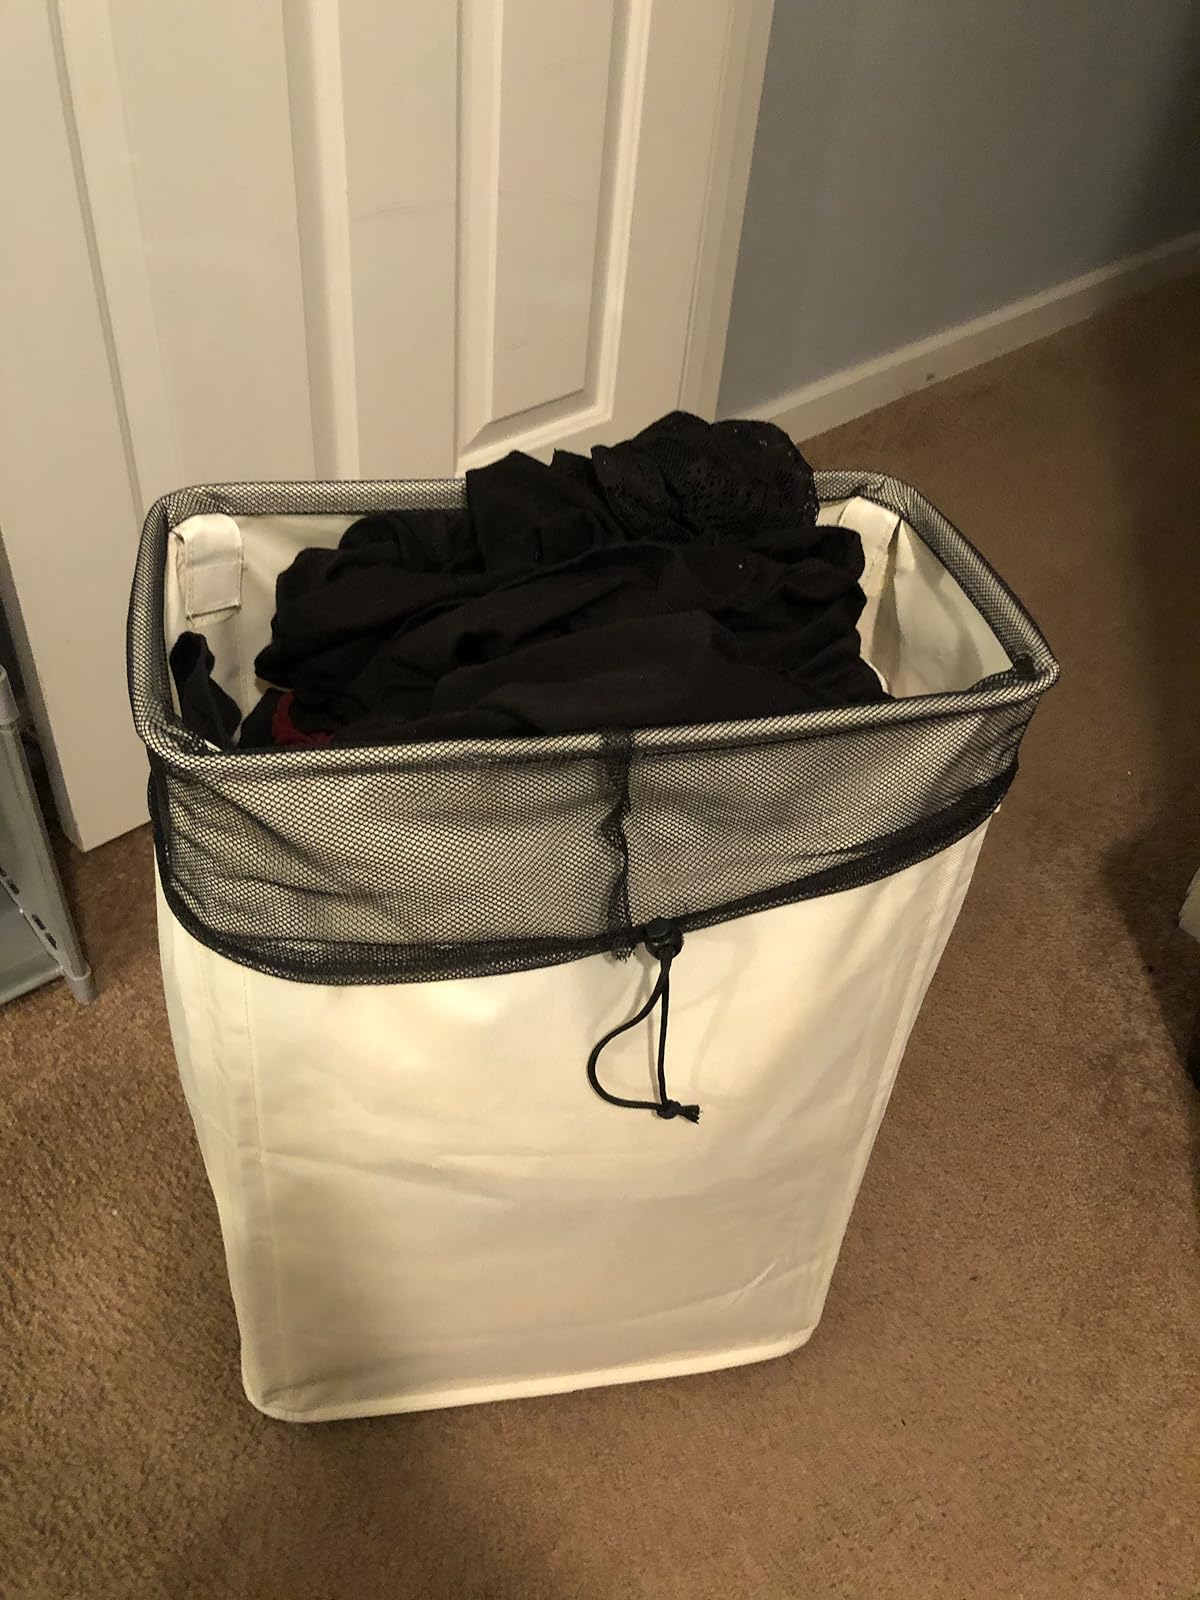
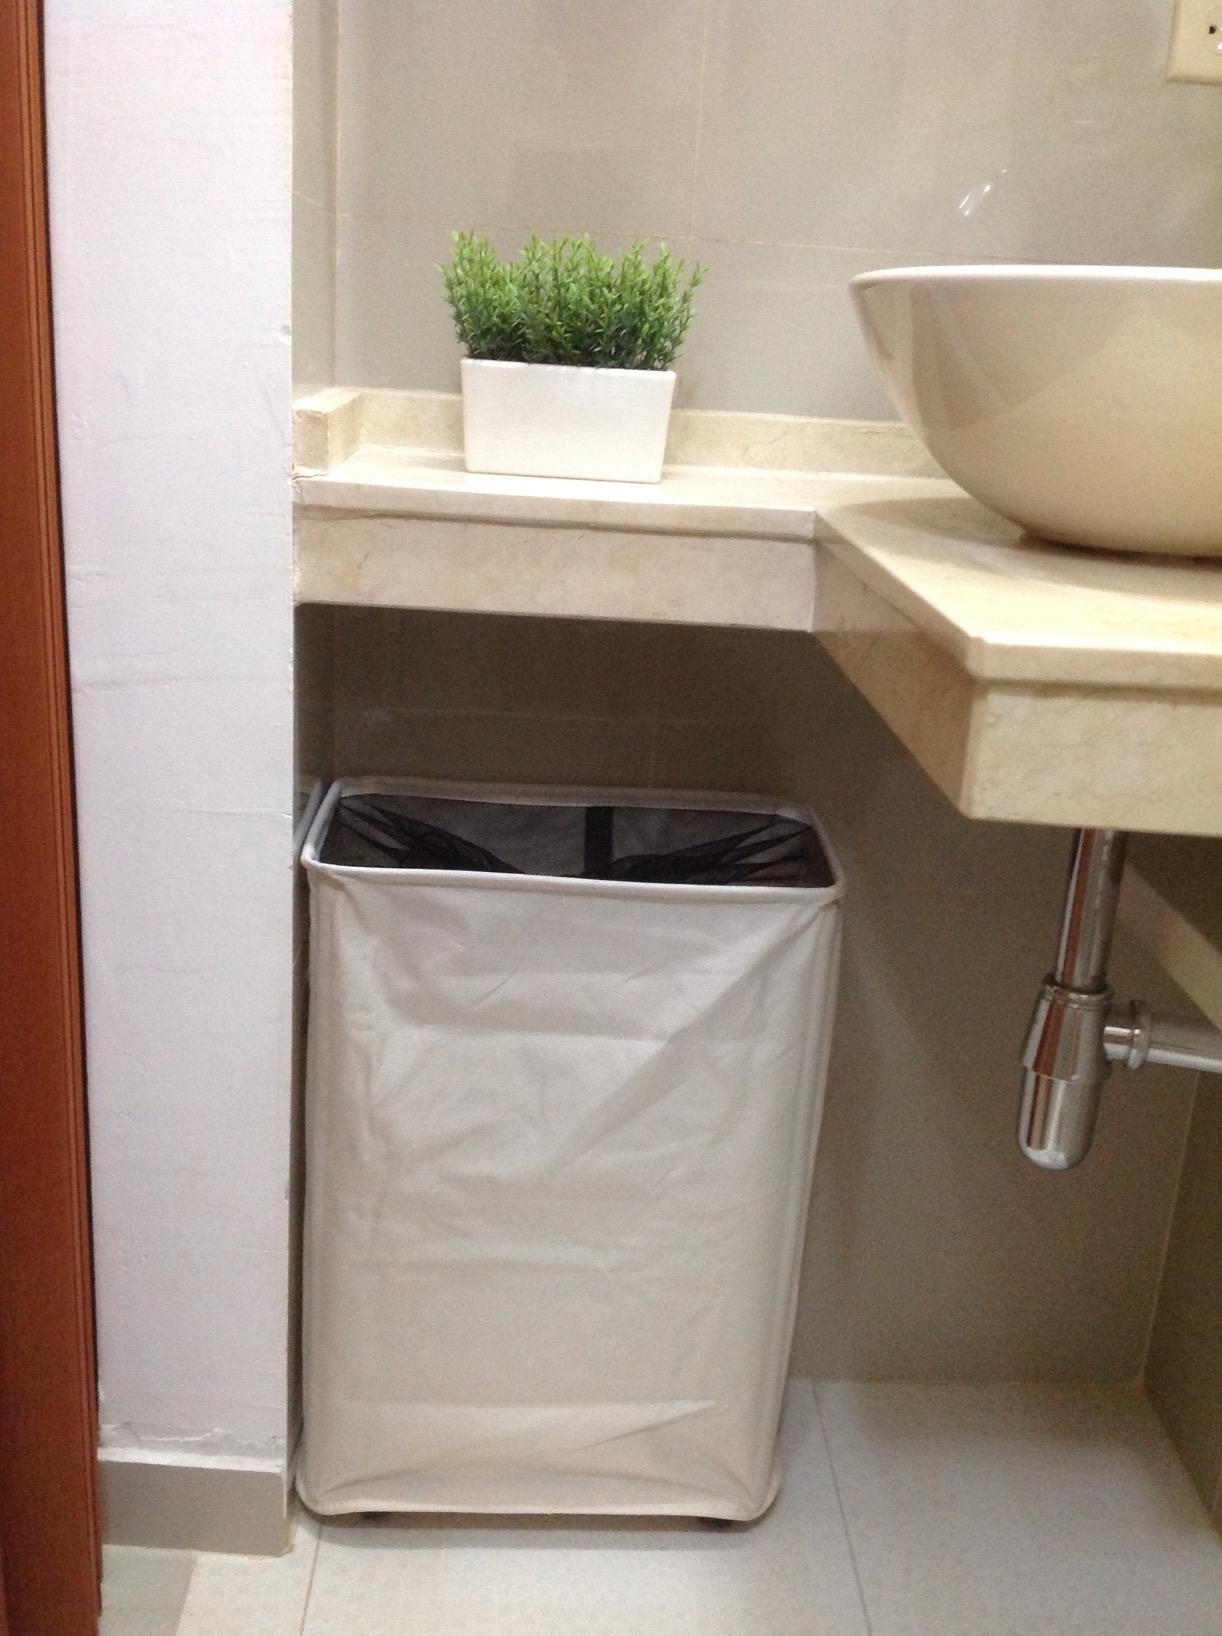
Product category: items_hamper
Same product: yes